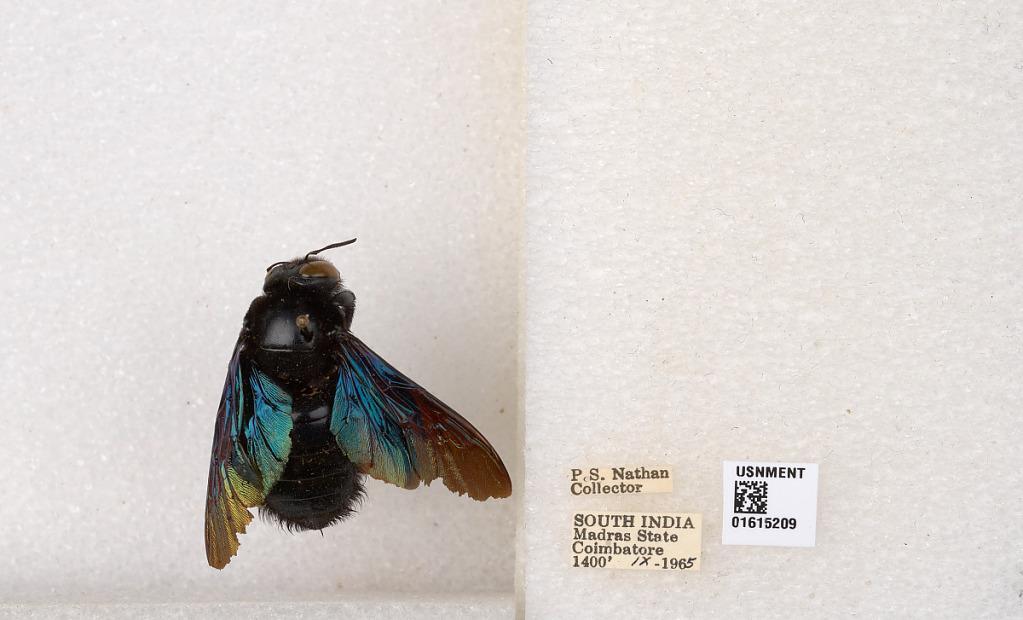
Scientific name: Xylocopa (Biluna) auripennis auripennis Lepeletier
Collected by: P. Nathan
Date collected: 1965-9-1
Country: India
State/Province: Tamil Nadu
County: Coimbatore
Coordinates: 10.9955, 76.9034